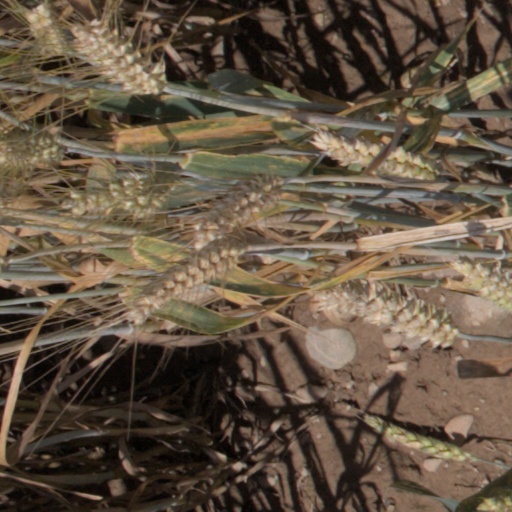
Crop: wheat